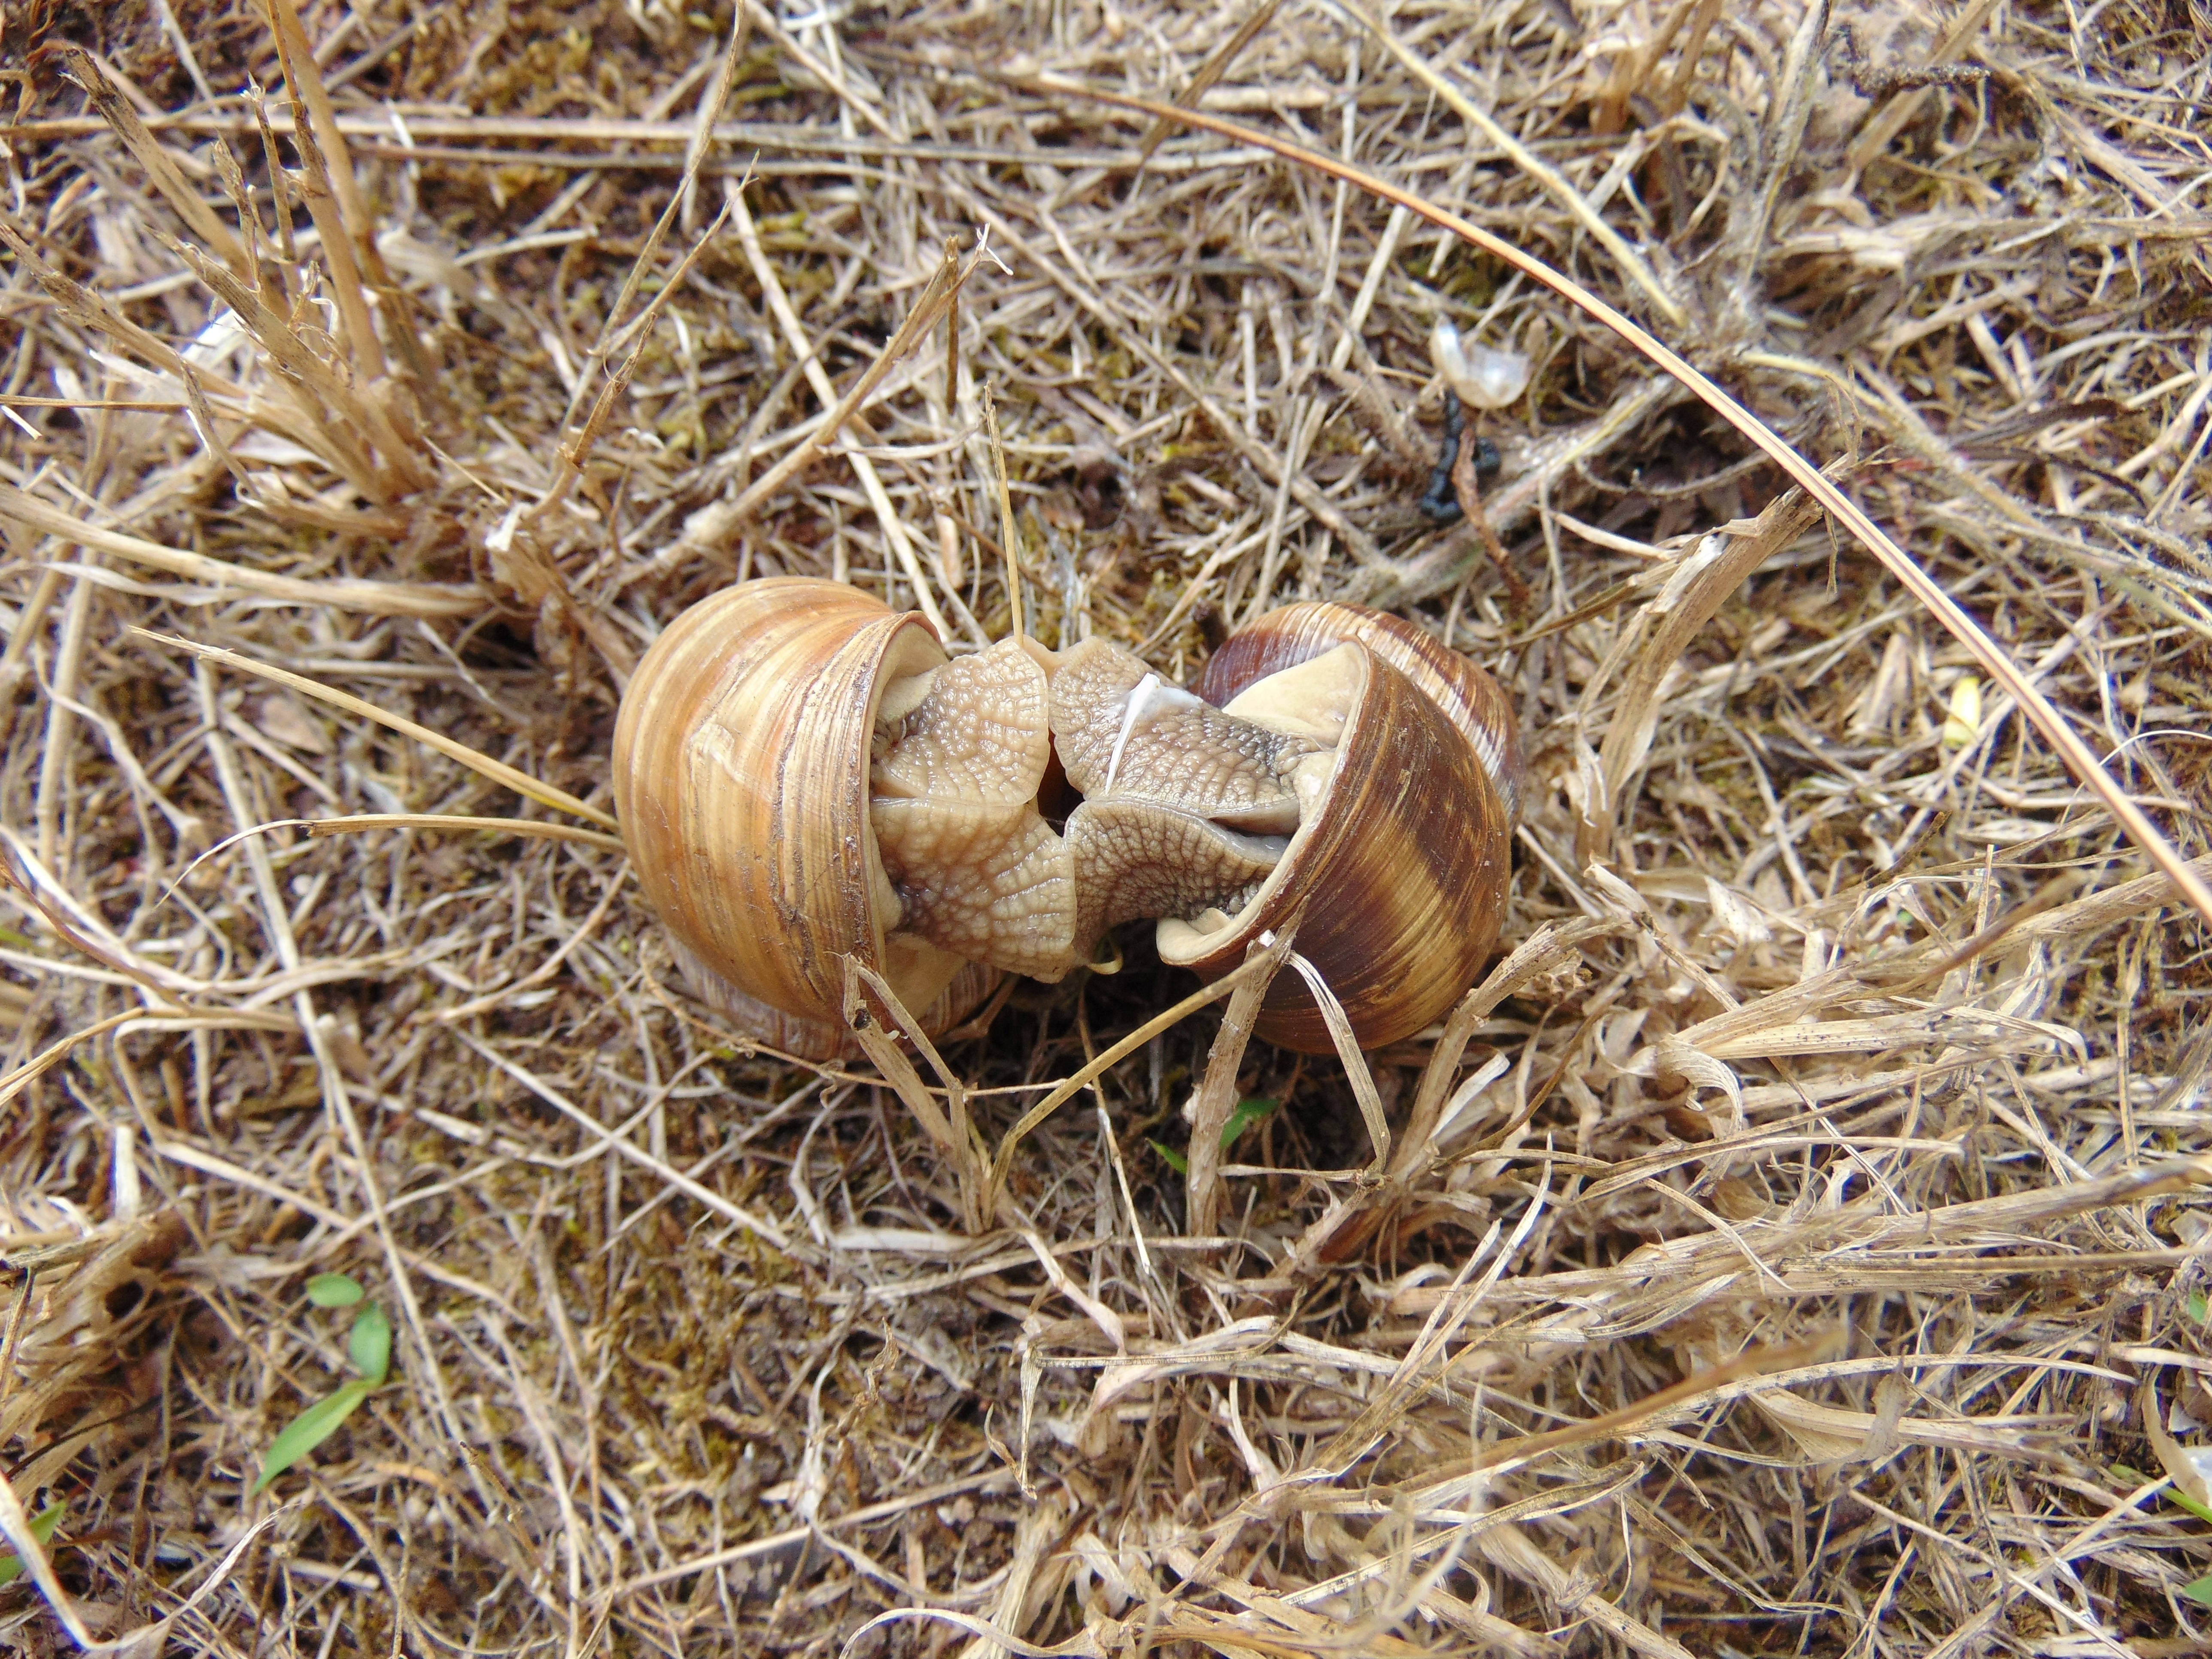
grass, wildlife, fauna, invertebrate, snail, snails, mating, grass family, snails and slugs